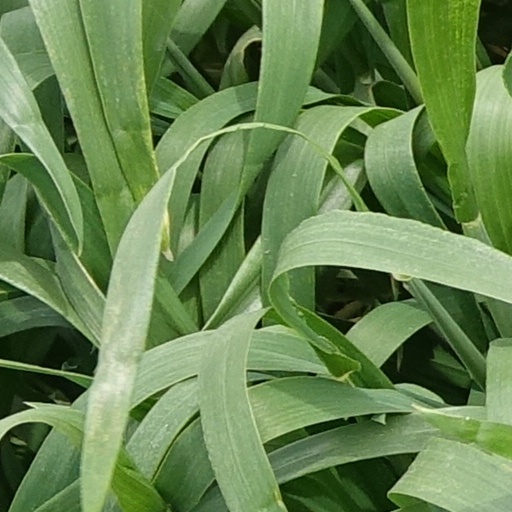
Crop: wheat